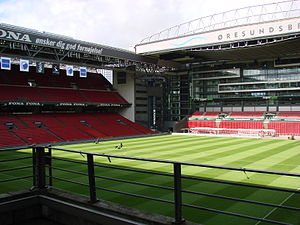
Fodboldstadioner i Danmark / Kategori 4
Telia Parken
Det følgende er en liste af fodbold stadions i Danmark, sorteret ud fra UEFA's stadionkategorier.